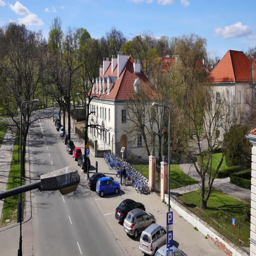
aerial shot of the street